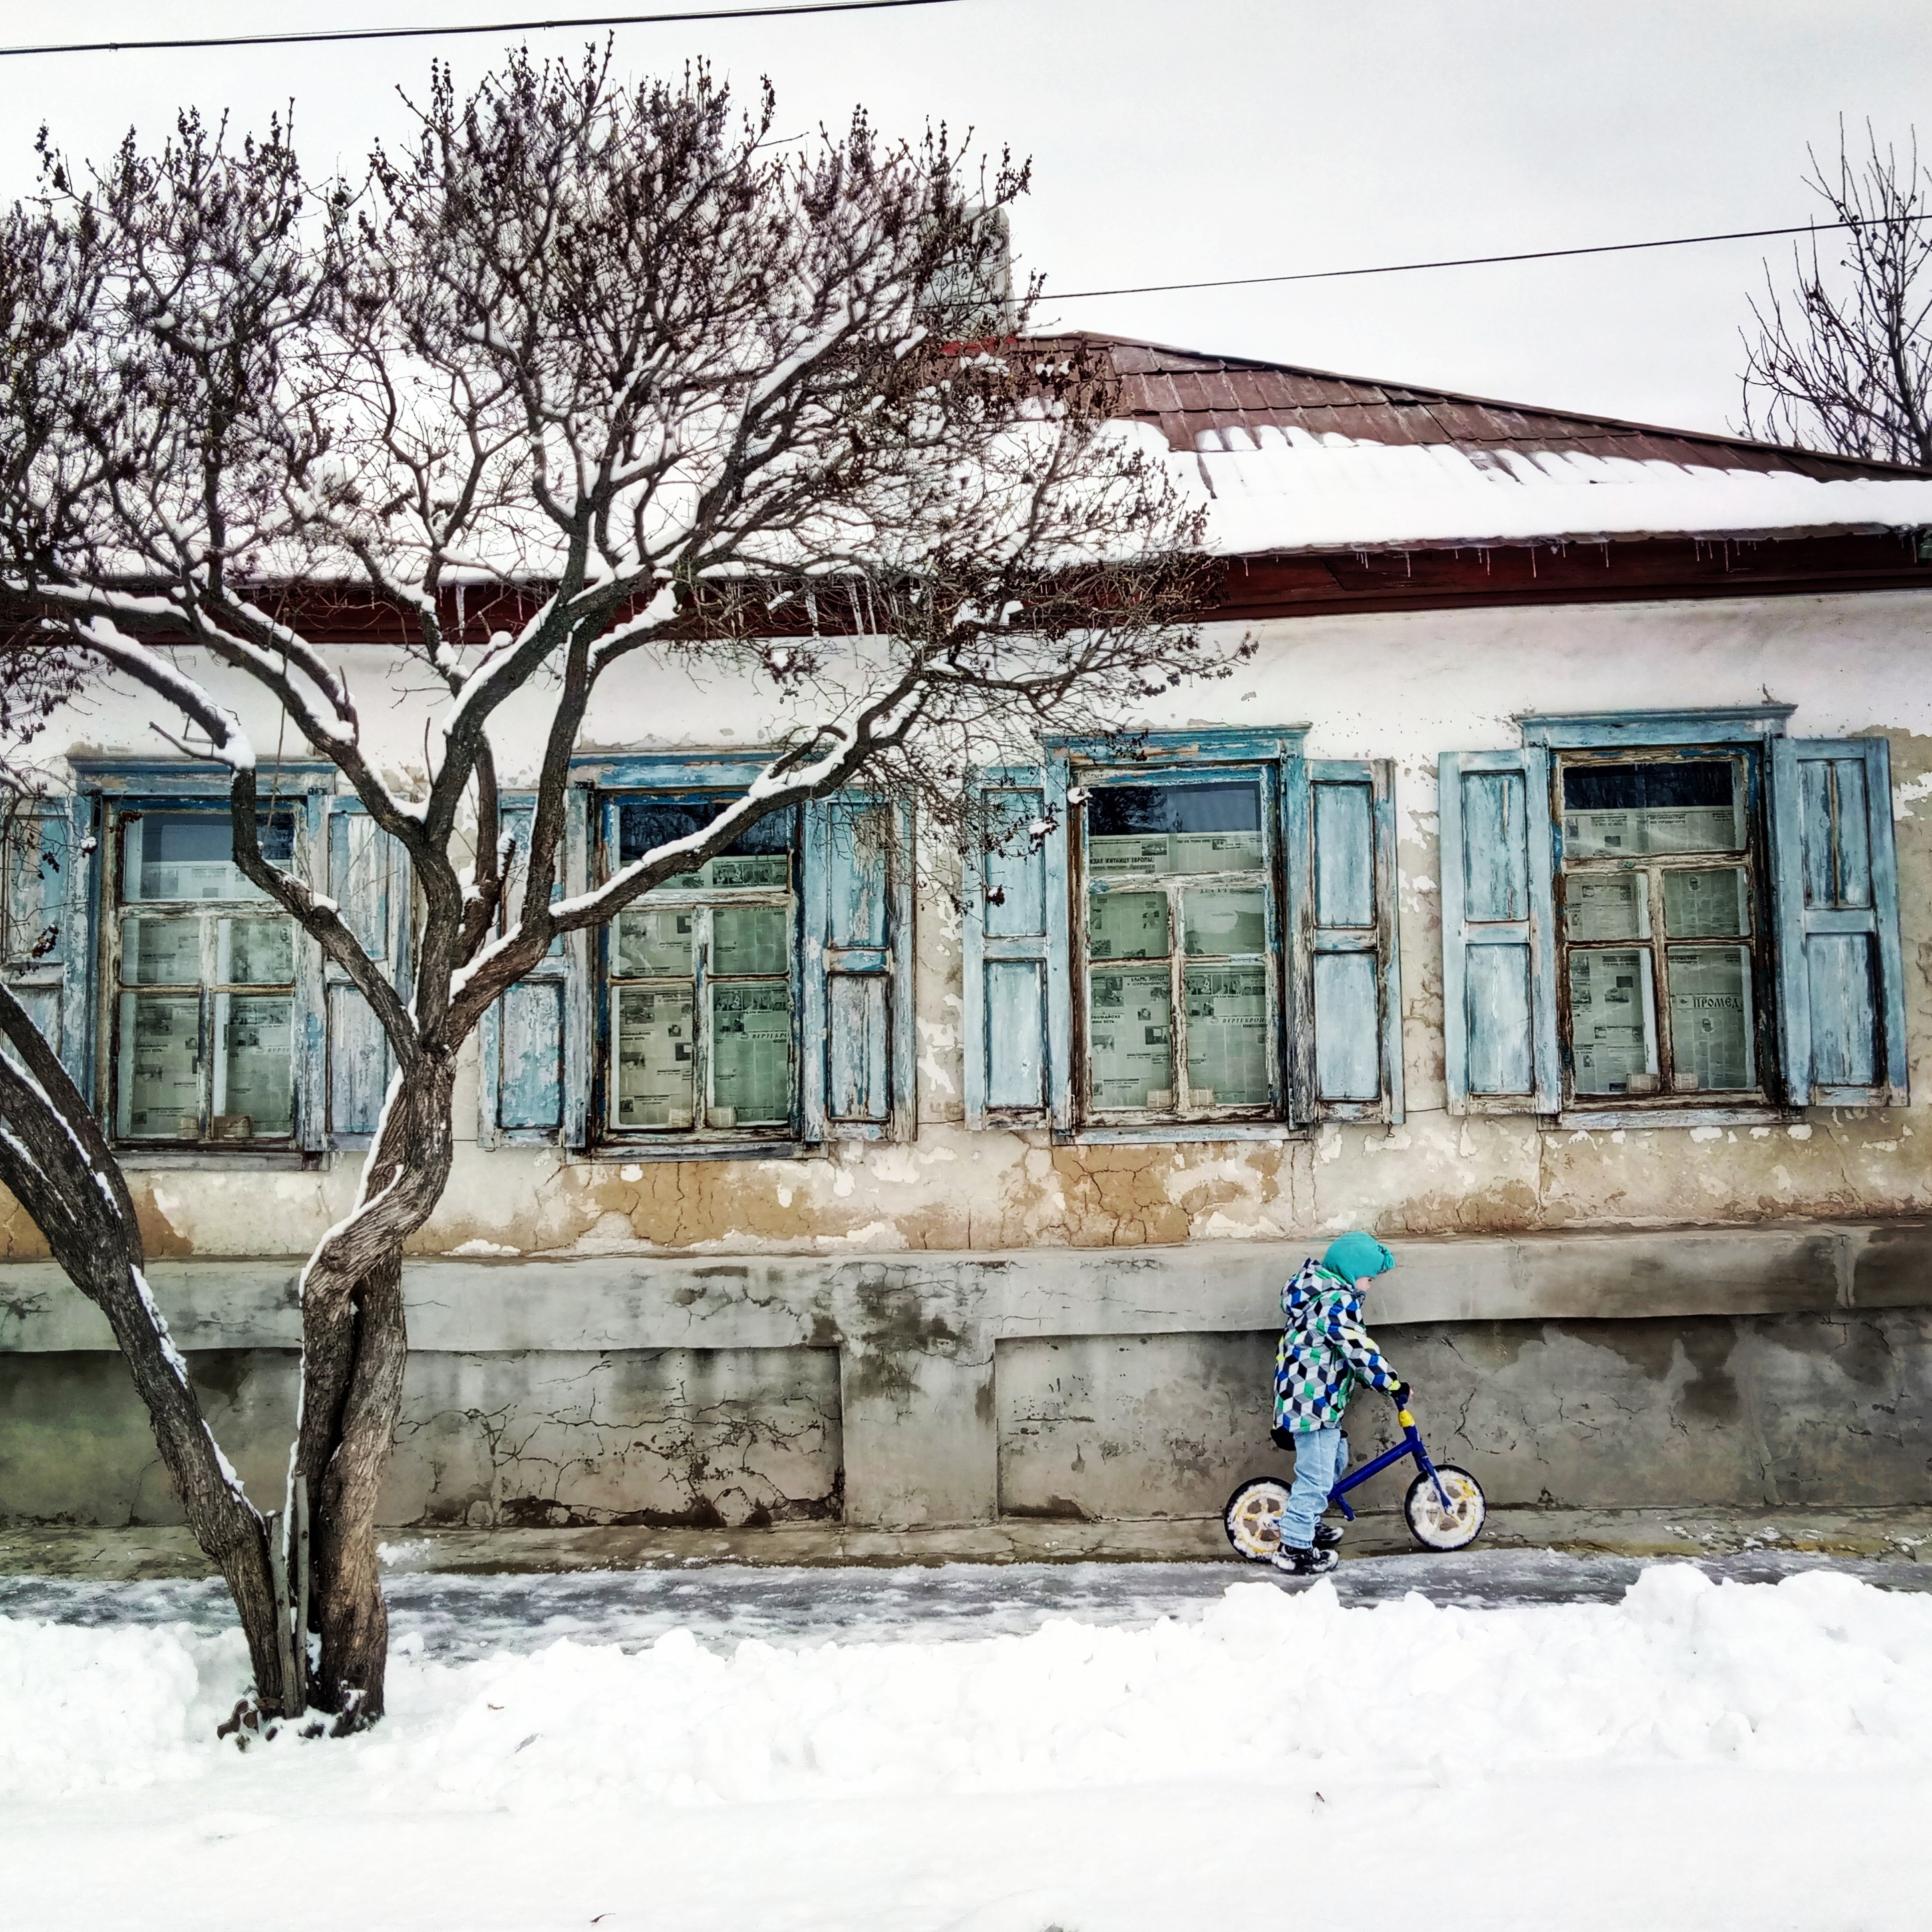
tree, branch, snow, cold, winter, plant, countryside, house, window, town, building, home, village, suburb, ice, square, facade, childhood, kids, boys, ukraine, freezing, neighbourhood, birthplace, subsistence farming, residential area